Yendegaia Bay

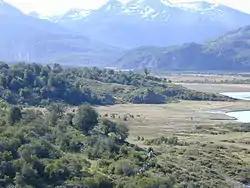
Valle de Yendegaia

Yendegaia Bay is a bay in the Beagle Channel, in the southern coast of the Chilean part of Isla Grande de Tierra del Fuego. The bay is at the mouth of Yendegaia River and the only settlement on its shores is Caleta Ferrari.